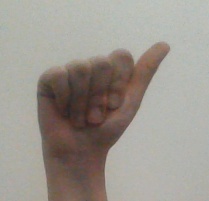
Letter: dhad